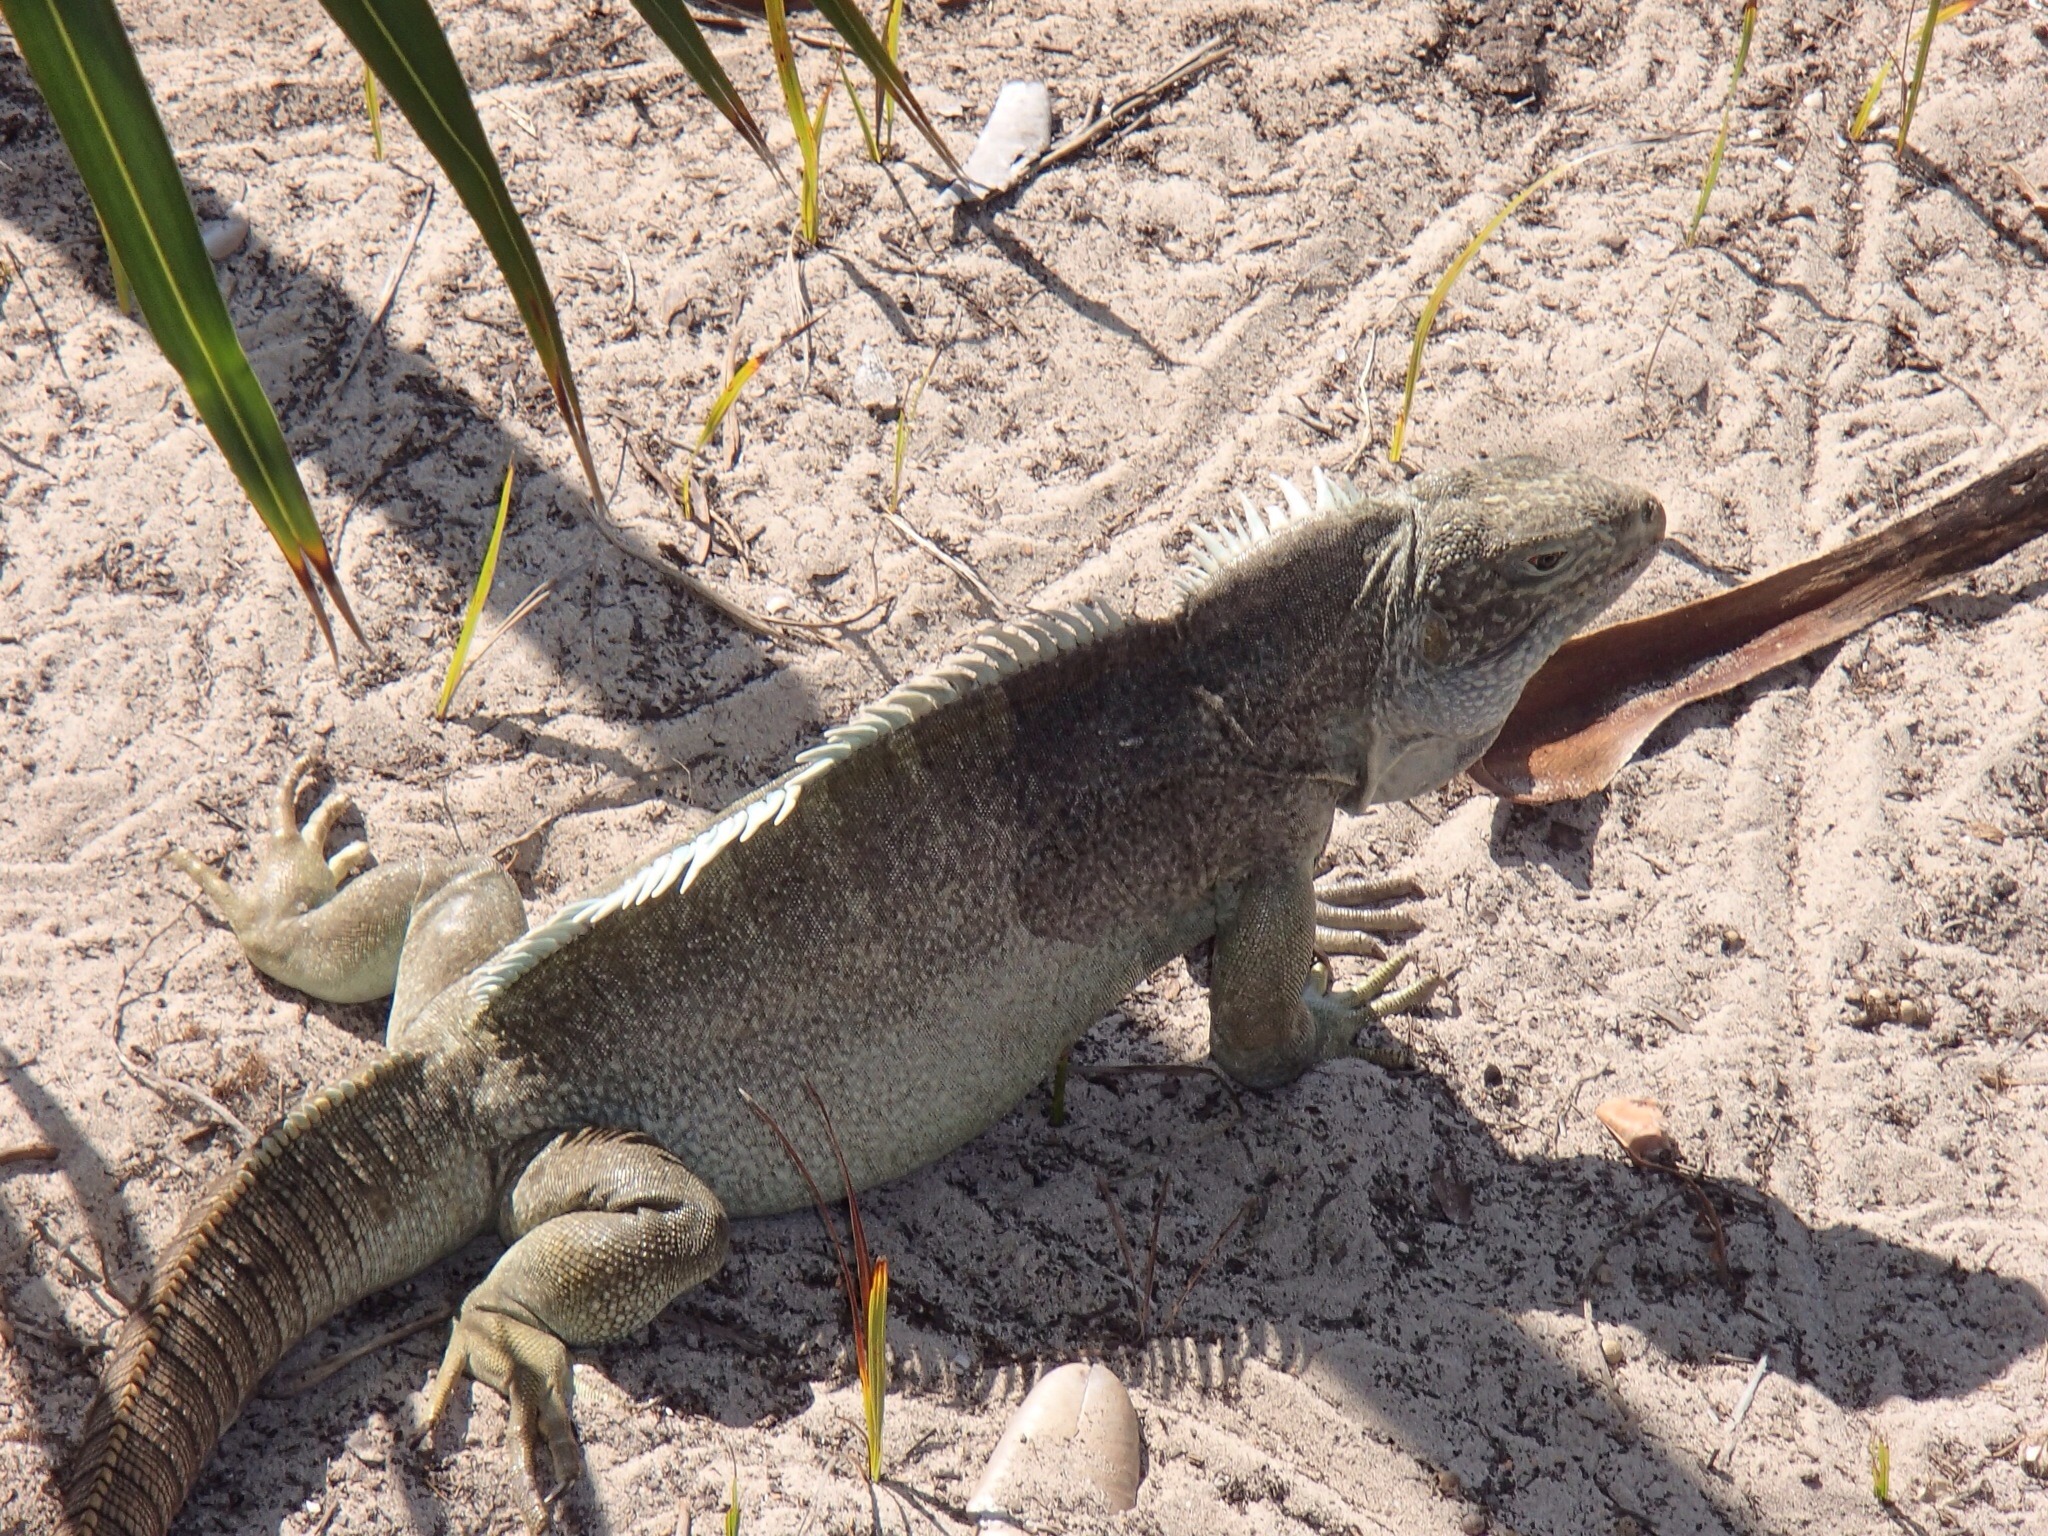
nature, wilderness, animal, wildlife, wild, environment, reptile, iguana, fauna, lizard, outdoors, zoology, vertebrate, species, reptilian, lacerta, agamidae, turks and caicos, scaled reptile, lacertidae, iguana island